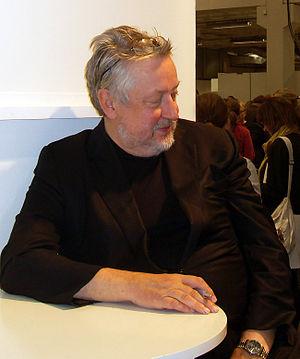
Leif G. W. Persson, né le 12 mars 1945 à Stockholm, est un écrivain et criminologue suédois.